Ethiopian Student Movement

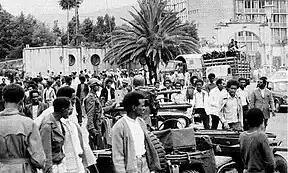
Public demonstration amid the Ethiopian Revolution in 1974

The Ethiopian Student Movement (Amharic: የኢትዮጵያ ተማሪዎች ንቅንቄ, ESM) was a period of radical Marxist–Leninist student activism and movement in Ethiopia from the mid-1960s to the 1974 revolution. The first demonstration occurred in 1965 by university student, led by Marxist–Leninist motivation chanting "Land to the Tiller" and "Is poverty a crime?". The student uprisings continued in 1966 until 1969. The movement also called for the abolition of monarchy under Emperor Haile Selassie and feudalism in Ethiopia.